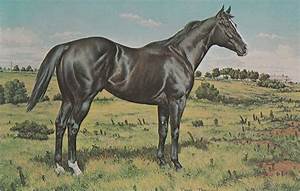
Label: horse